Puberty

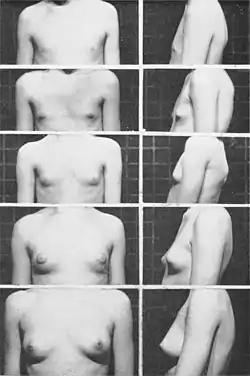
Tanner stages of puberty in females

In the months and years following the appearance of pubic hair, other areas of skin that respond to androgens may develop androgenic hair. The usual sequence is: underarm (axillary) hair, perianal hair, upper lip hair, sideburn (preauricular) hair, periareolar hair, and the beard area. As with most human biological processes, this specific order may vary among some individuals. Arm, leg, chest, abdominal, and back hair become heavier more gradually. There is a large range in amount of body hair among adult men, and significant differences in timing and quantity of hair growth among different racial groups. Facial hair is often present in late adolescence, but may not appear until significantly later. Facial hair will continue to get coarser, darker and thicker for another 2–4 years after puberty. Some men do not develop full facial hair for up to 10 years after the completion of puberty.